Ambrose-Ward Mansion

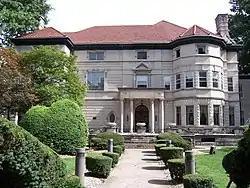

Ambrose-Ward Mansion is located in East Orange, Essex County, New Jersey. The mansion was built in 1889 and was added to the National Register of Historic Places on September 20, 1982.